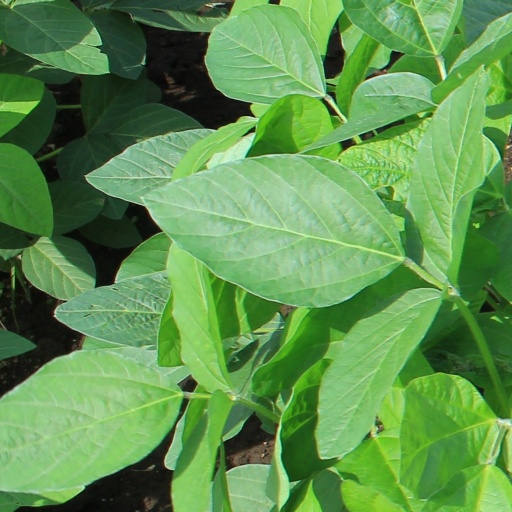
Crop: soybean